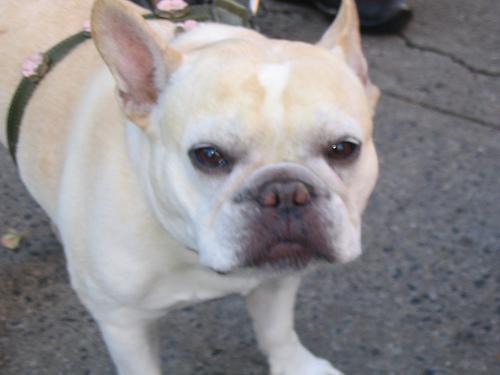
French_bulldog